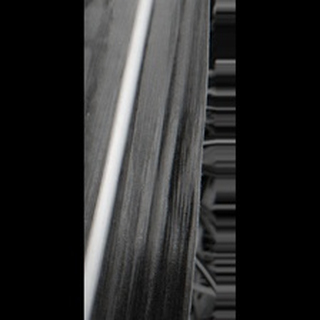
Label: healthy_sugarcane